Tees Viaduct

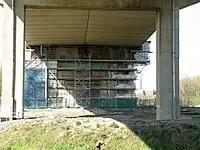
Continuing repair work on the viaduct

The bridge has had problems with corrosion since it was opened and repairs have been necessary at times.